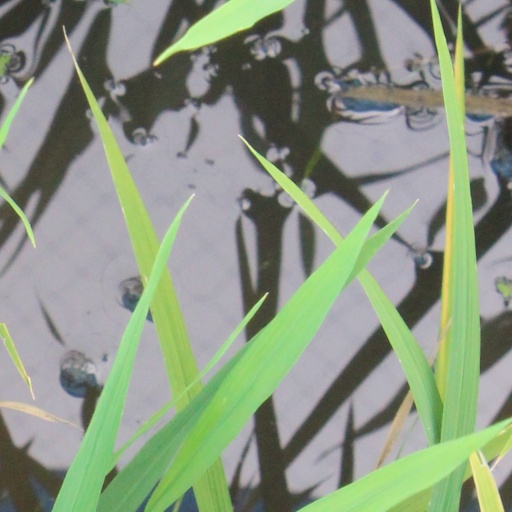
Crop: rice